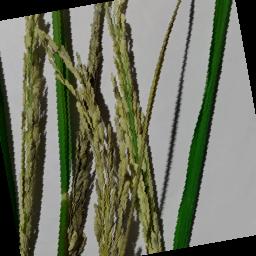
Label: Rice___Neck_Blast